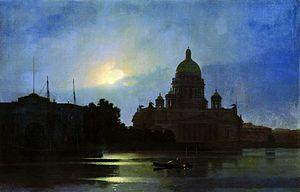
Arkhip Ivanovitch Kouïndji, né le 27 janvier 1841 à Marioupol dans l'Oblast de Donetsk, Empire russe et mort le 24 juillet 1910 à Saint-Pétersbourg, est un peintre paysagiste ukrainien d'origine grecque-pontine.
Vue de la statue équestre de Pierre le Grand sur la place du Sénat à Saint-Pétersbourg est un tableau de Vassili Sourikov réalisé en deux versions en 1870. Ce tableau est considéré comme le premier travail indépendant réalisé pendant sa période de formation à Saint-Pétersbourg. Les deux versions sont proches mais pas identiques ; les différences concernent surtout la couleur et la composition. La version antérieure se trouve dans la collection du Musée d'État des Beaux-Arts de Krasnoïarsk-Vassili Sourikov, et la version ultérieure au Musée russe. Les dimensions sont, pour la première, 53 × 71 cm et, pour la seconde toile, 52 × 71 cm. Il s'agit de deux toiles peintes à l'huile.